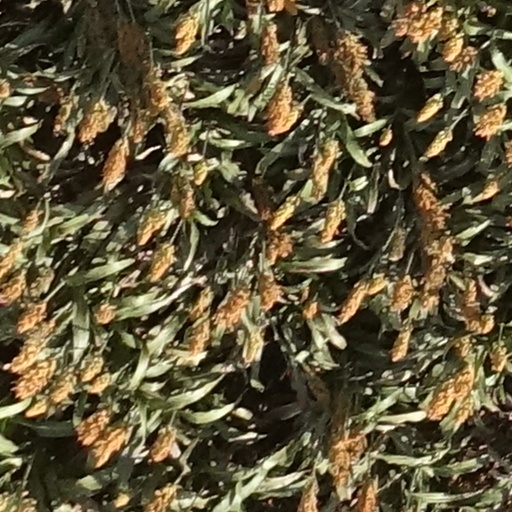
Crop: sorghum